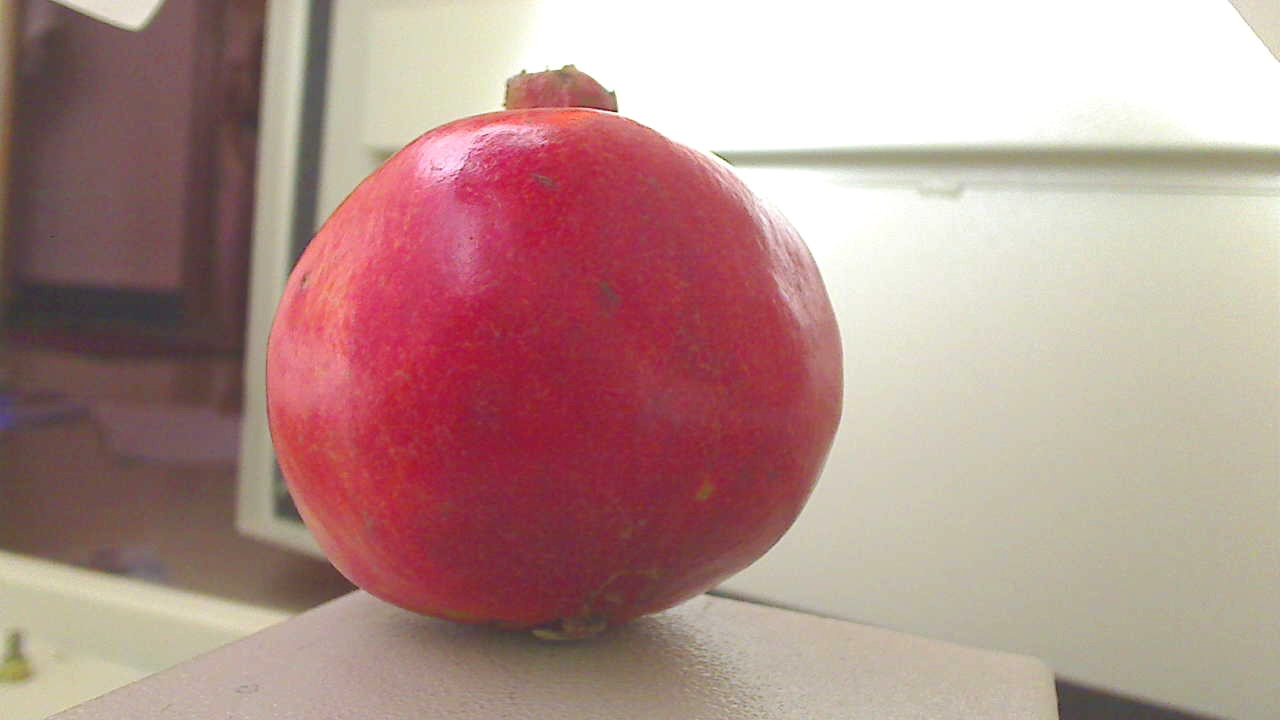
Grade: grade-2
Quality: quality-3